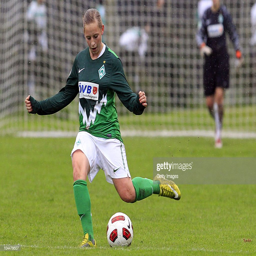
person runs with the ball during the match .